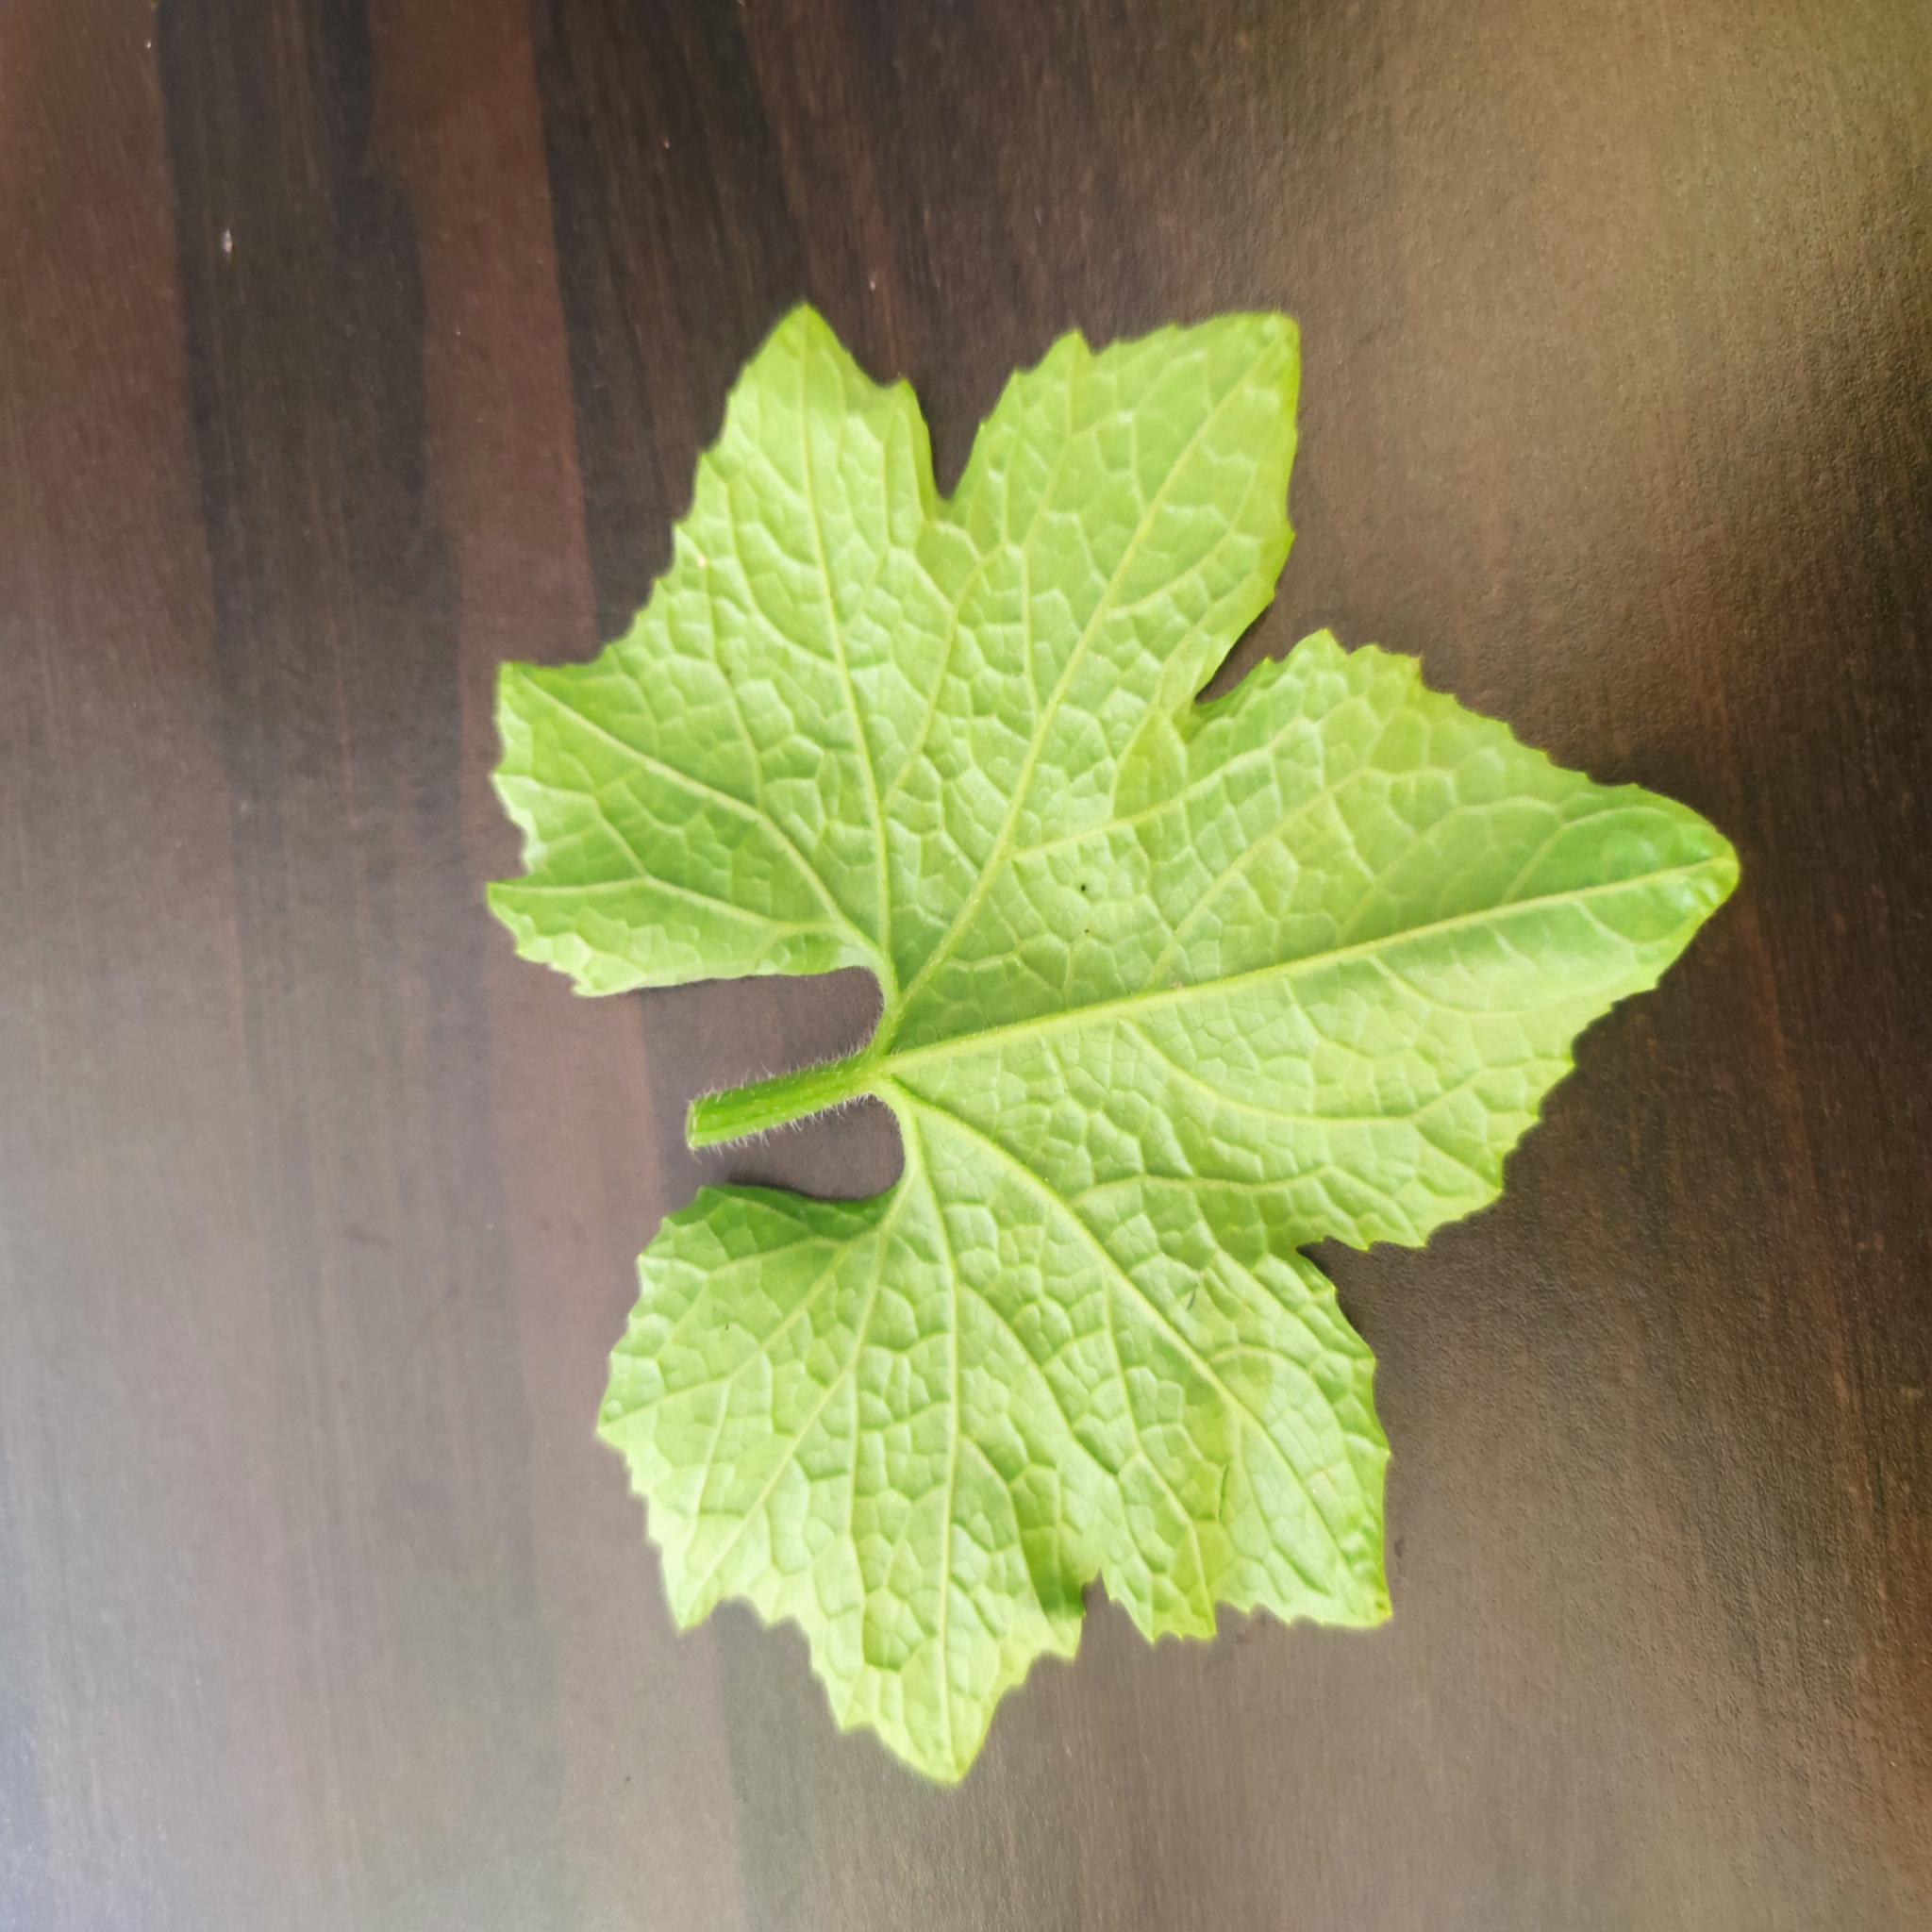
Label: Healthy